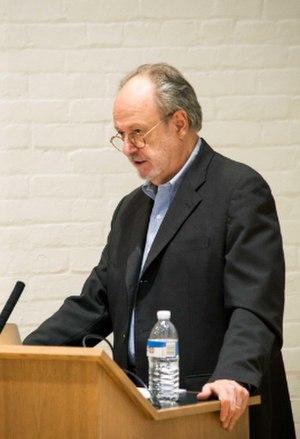
Anson Rabinbach, né le 2 juin 1945 est un spécialiste américain de l'histoire européenne, notamment de l'Allemagne nazie et de l'Autriche, du XXᵉ siècle, professeur d'histoire à l'Université de Princeton et directeur du centre d'études européennes.